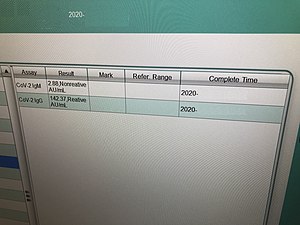
COVID-19-testning
Table showing amounts of IgG and IgM antibodies detected in sample
COVID-19-testning kan identificere SARS-CoV-2-virussen og inkluderer metoder, der både påviser tilstedeværelsen af ​​selve virussen og metoder, der påviser antistoffer dannet som reaktion på infektion.